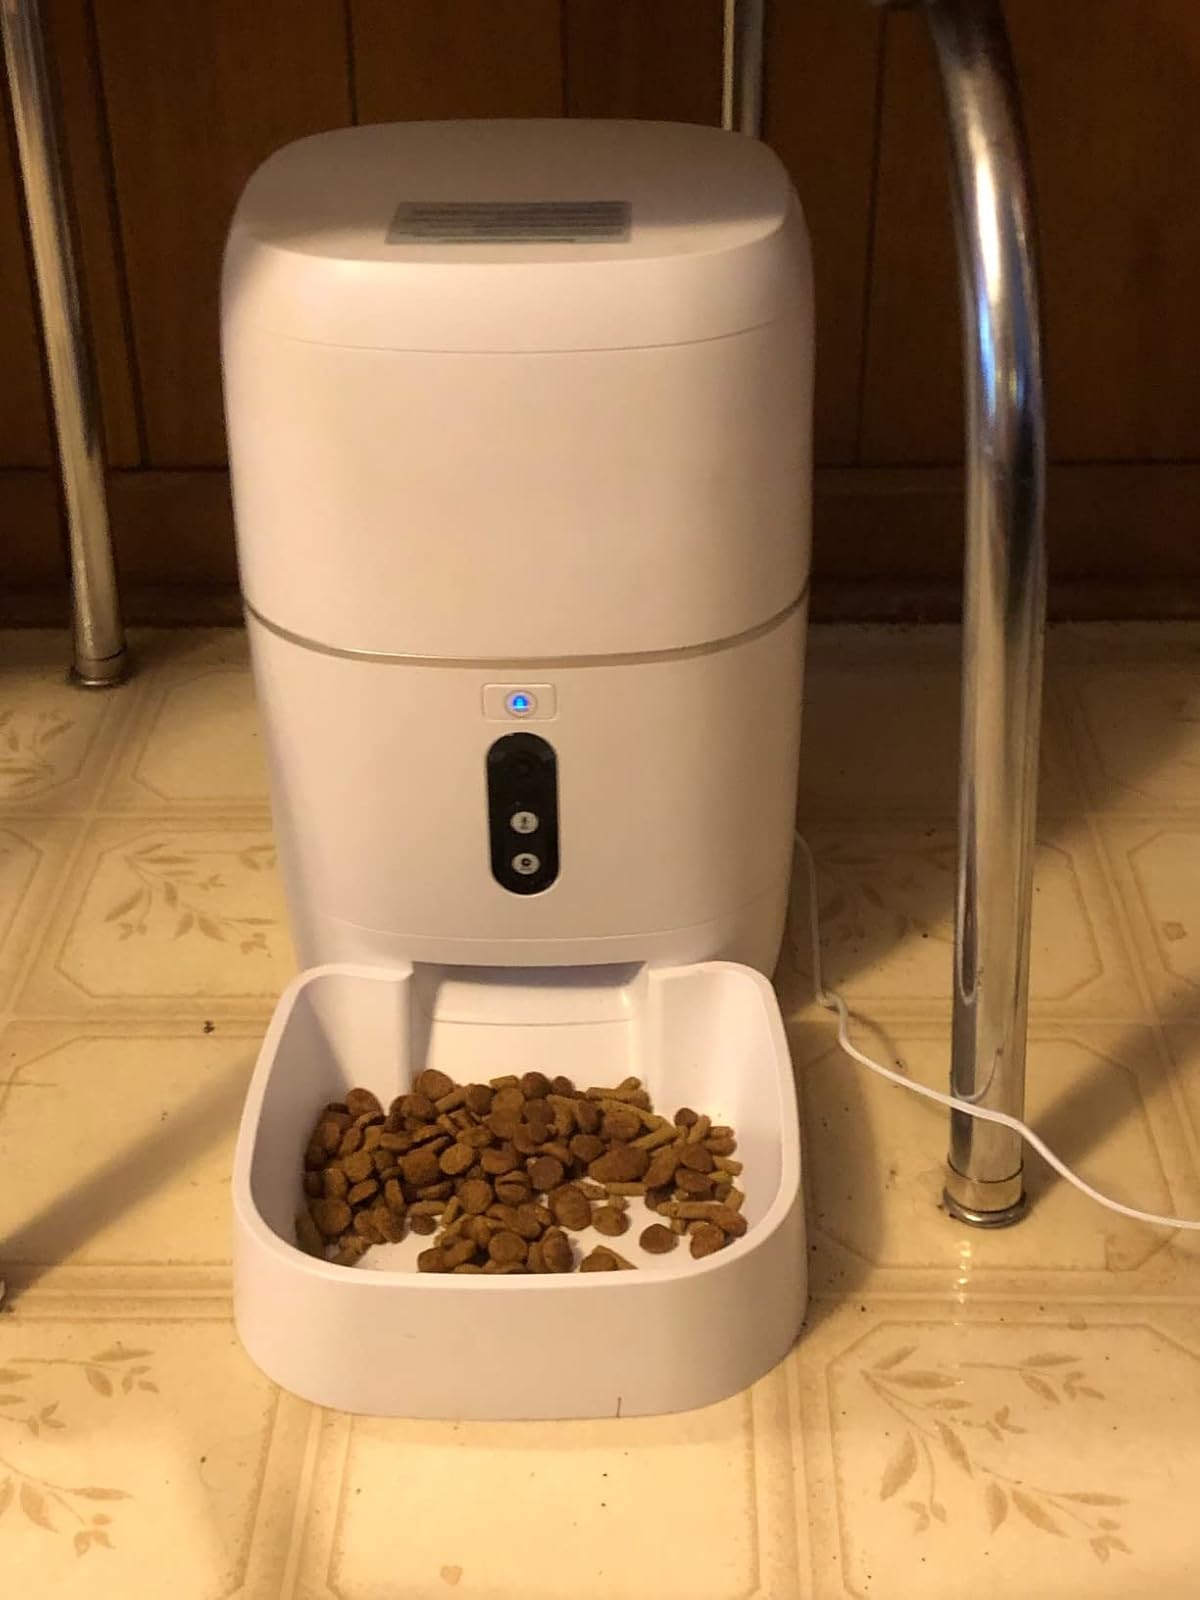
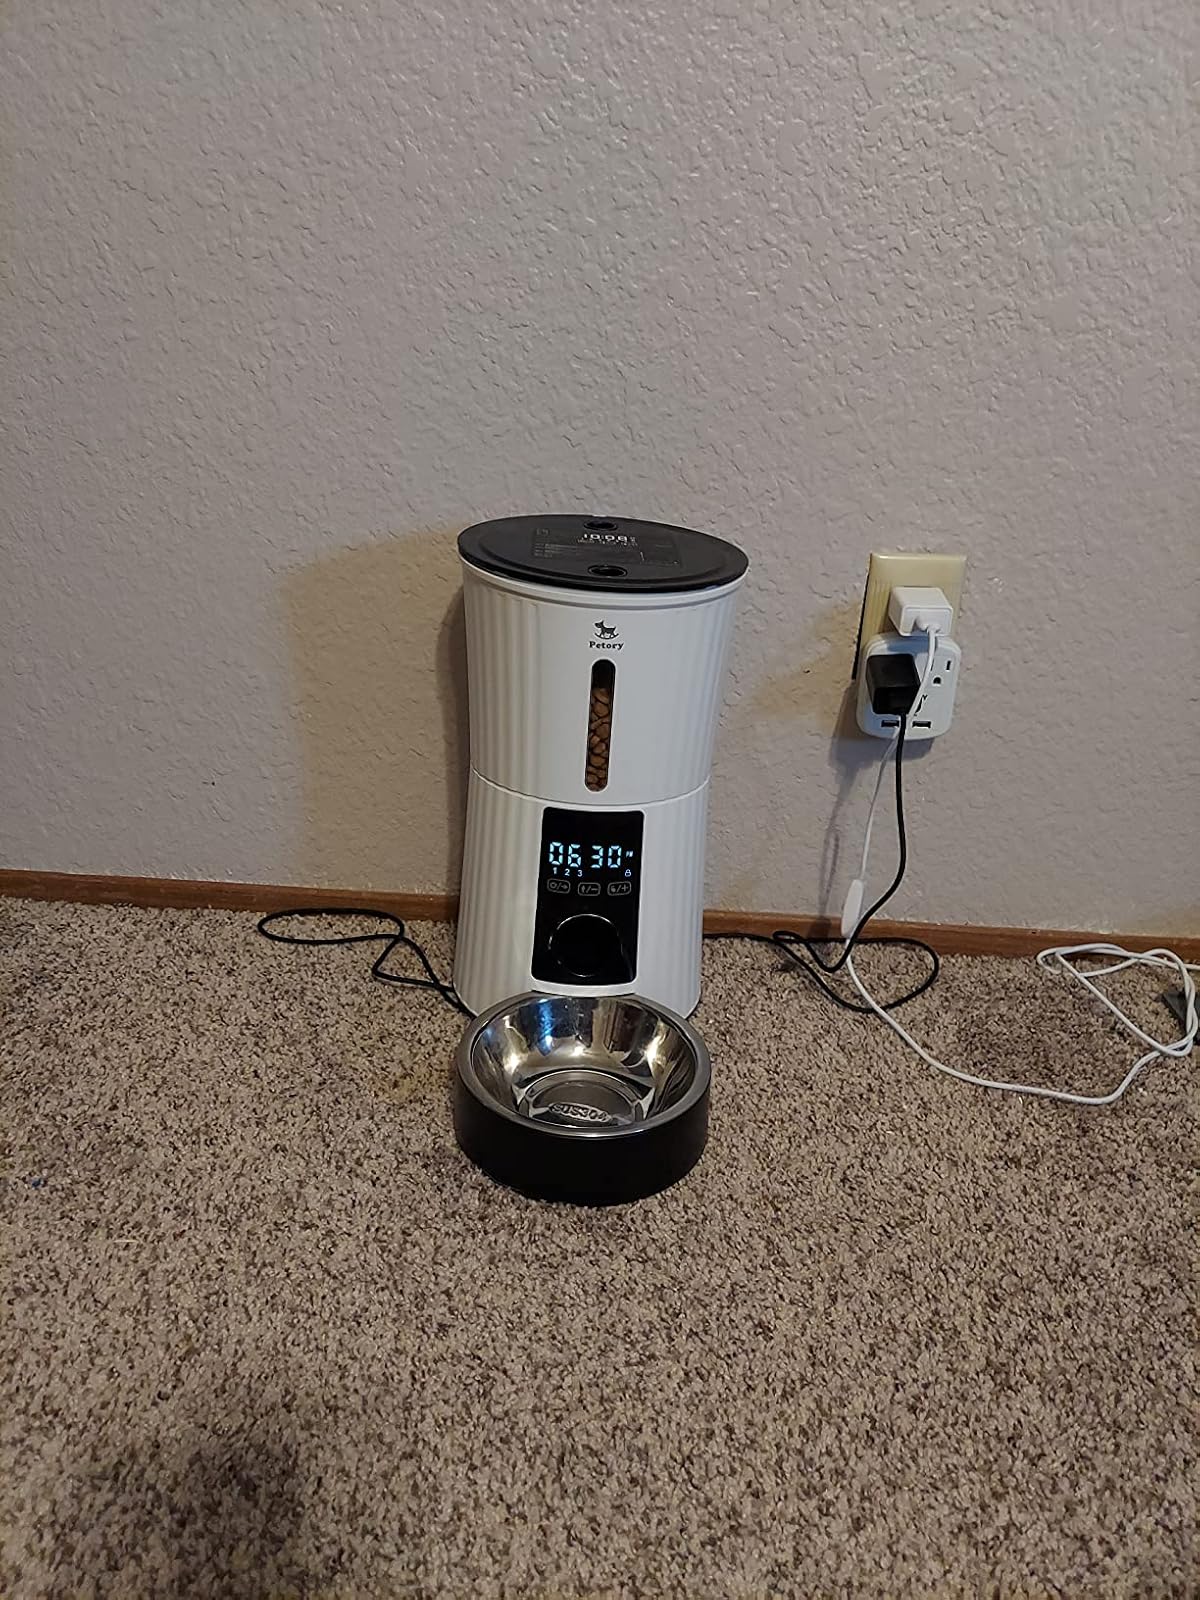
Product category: items_feeder
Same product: no